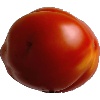
Label: Tomato 1